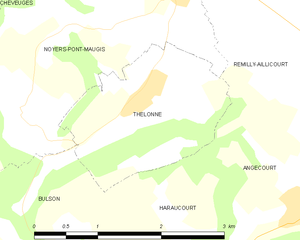
Carte des communes françaises: Thelonne